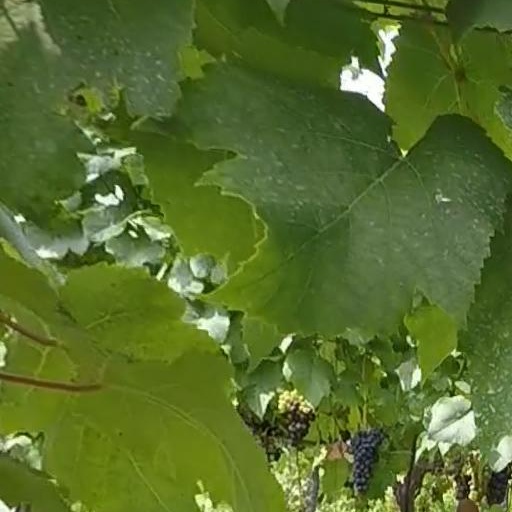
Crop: grape